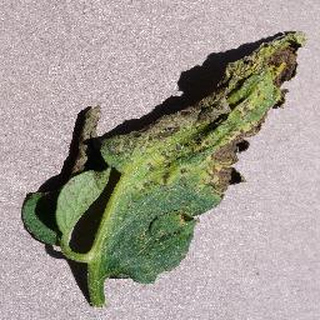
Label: tomato_septoria_leaf_spot